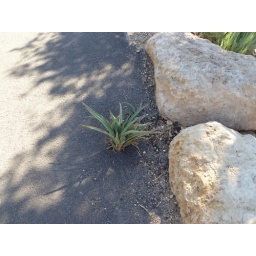
Jessie was amused that this most determined aloe plant found a happy home in the asphalt.